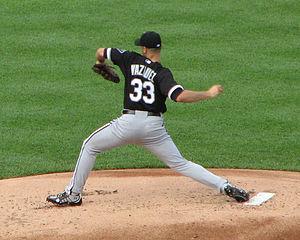
Javier Carlos Vázquez, né le 25 juillet 1976 à Ponce, est un joueur portoricain de baseball évoluant en Ligue majeure de baseball depuis 1998. Il est actuellement agent libre.